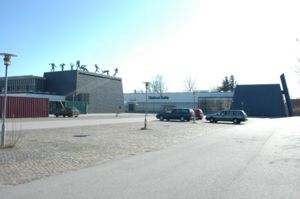
Gladsaxe Ny Teater
Gladsaxe Ny Teater, der indtil 2006 hed Gladsaxe Teater, var et teater i Buddinge med plads til ca. 600 tilskuere.